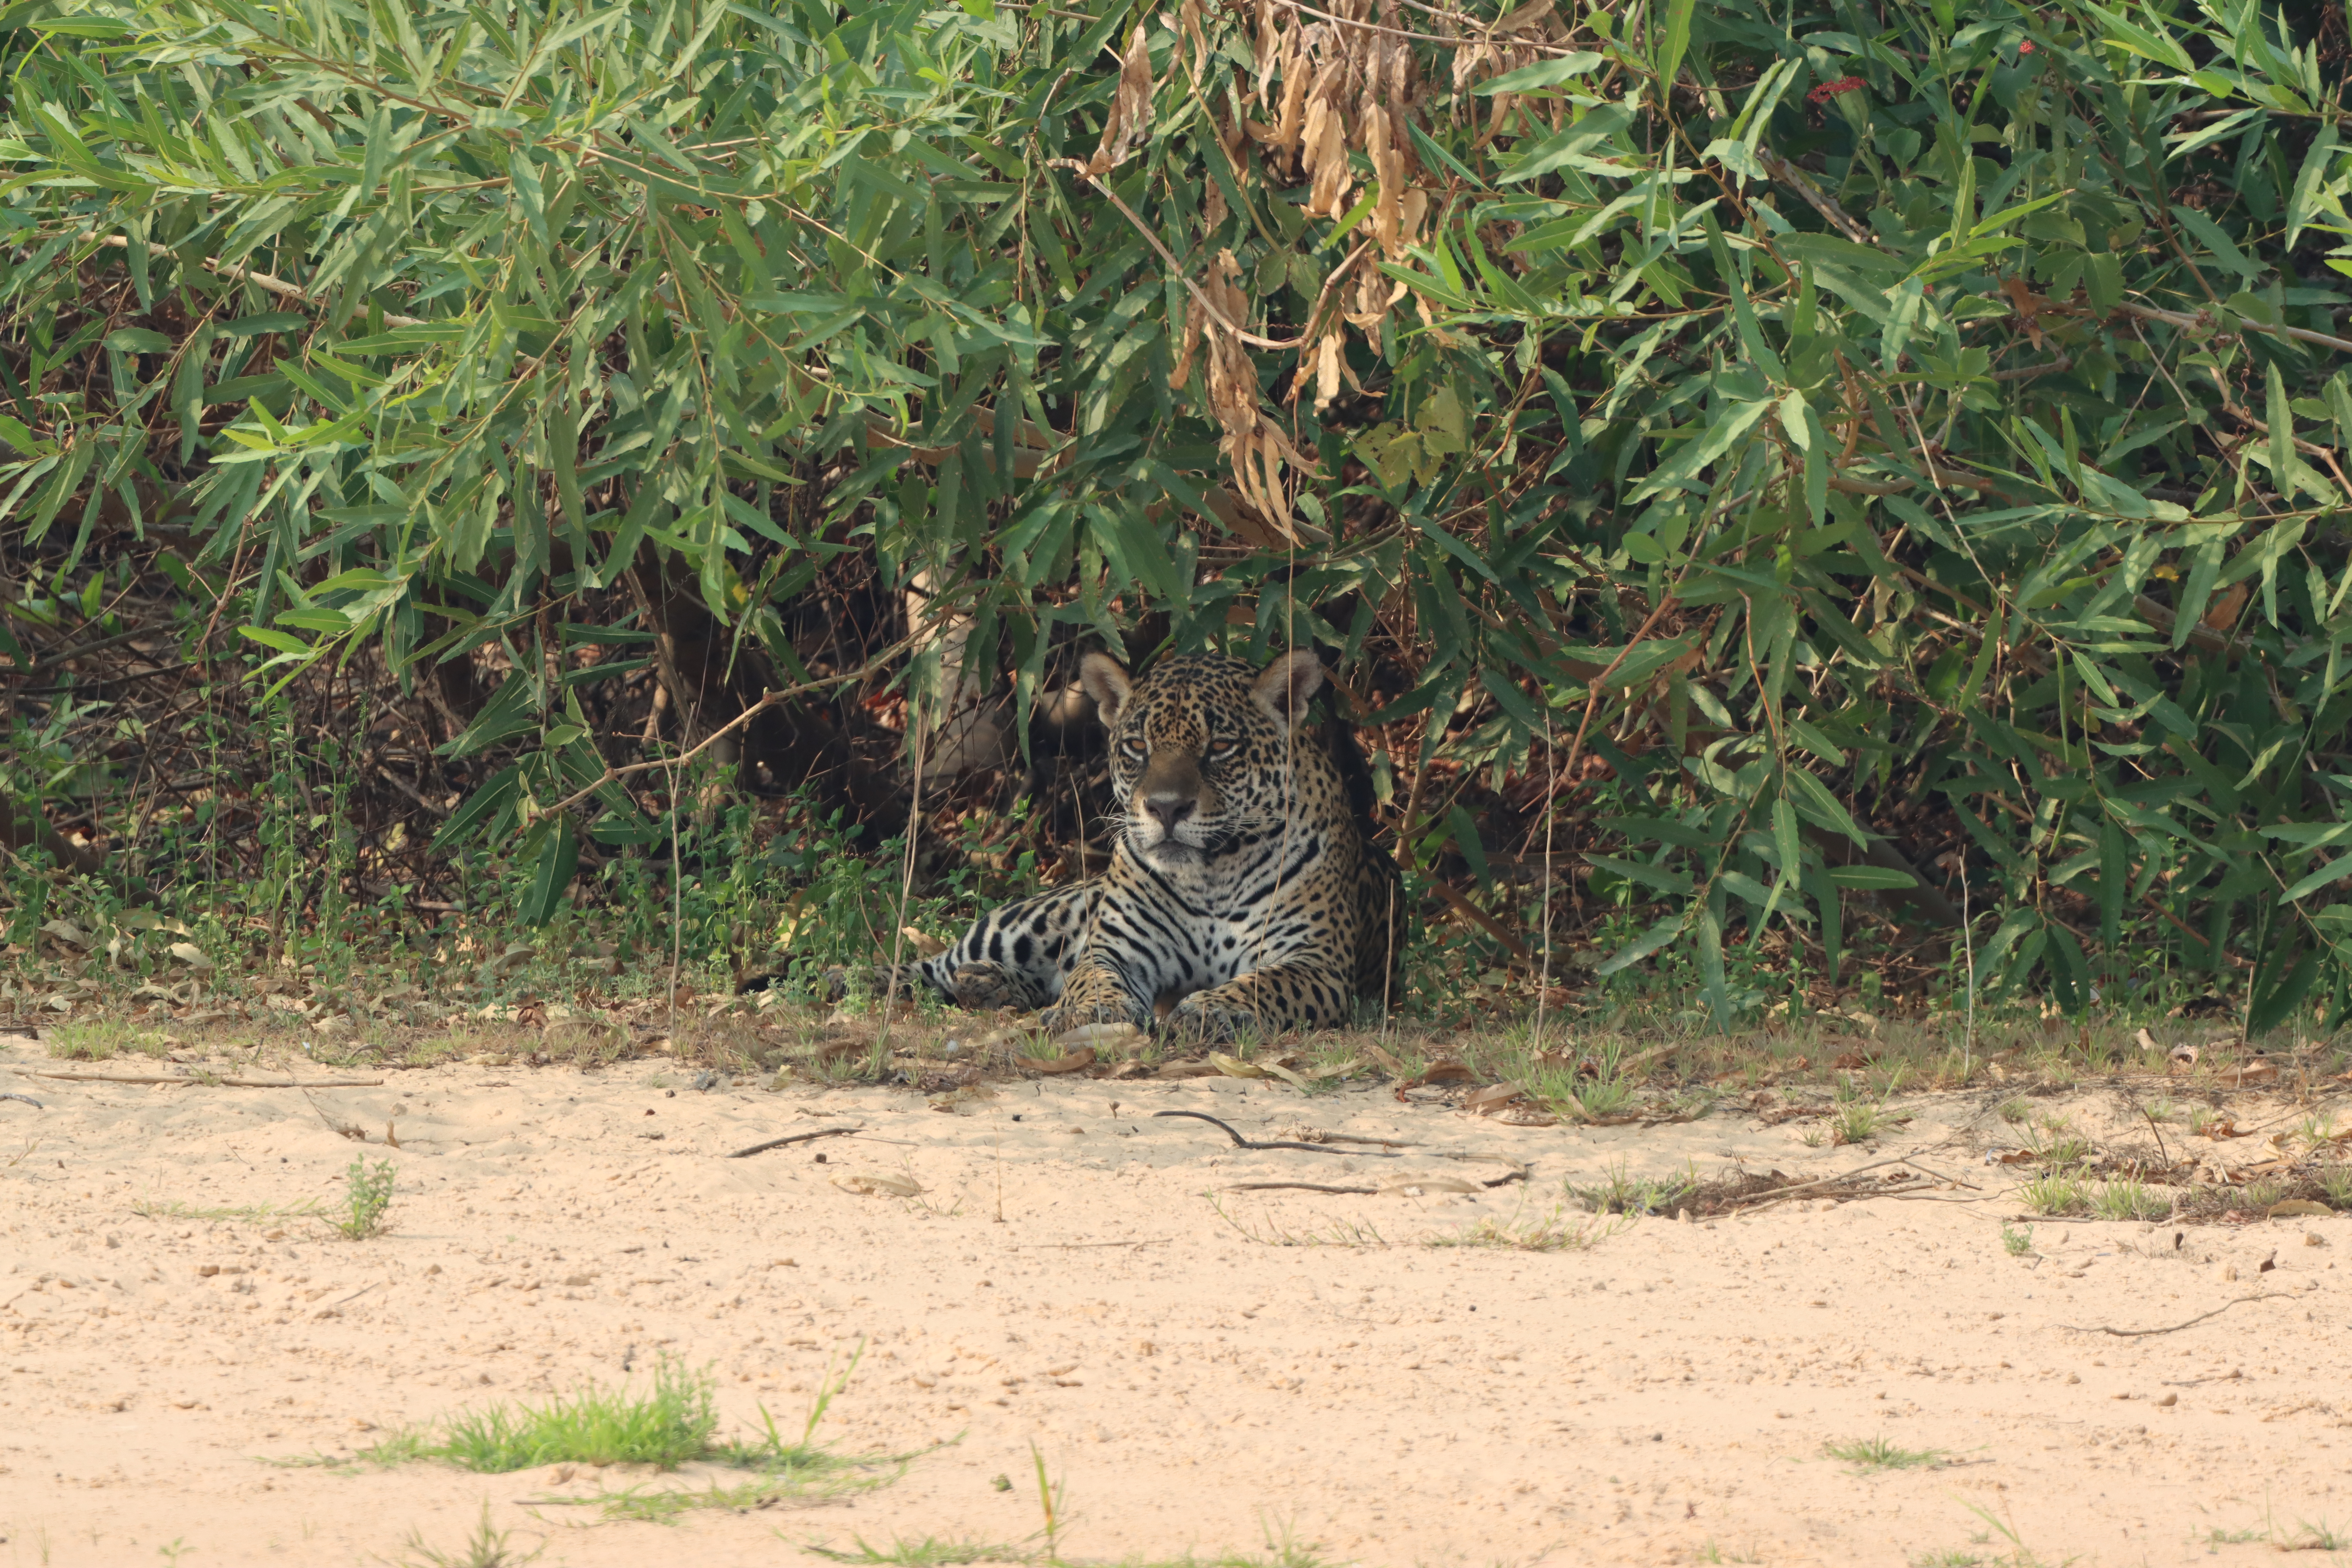
Jaguar: Oxum